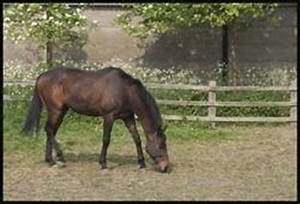
Label: horse